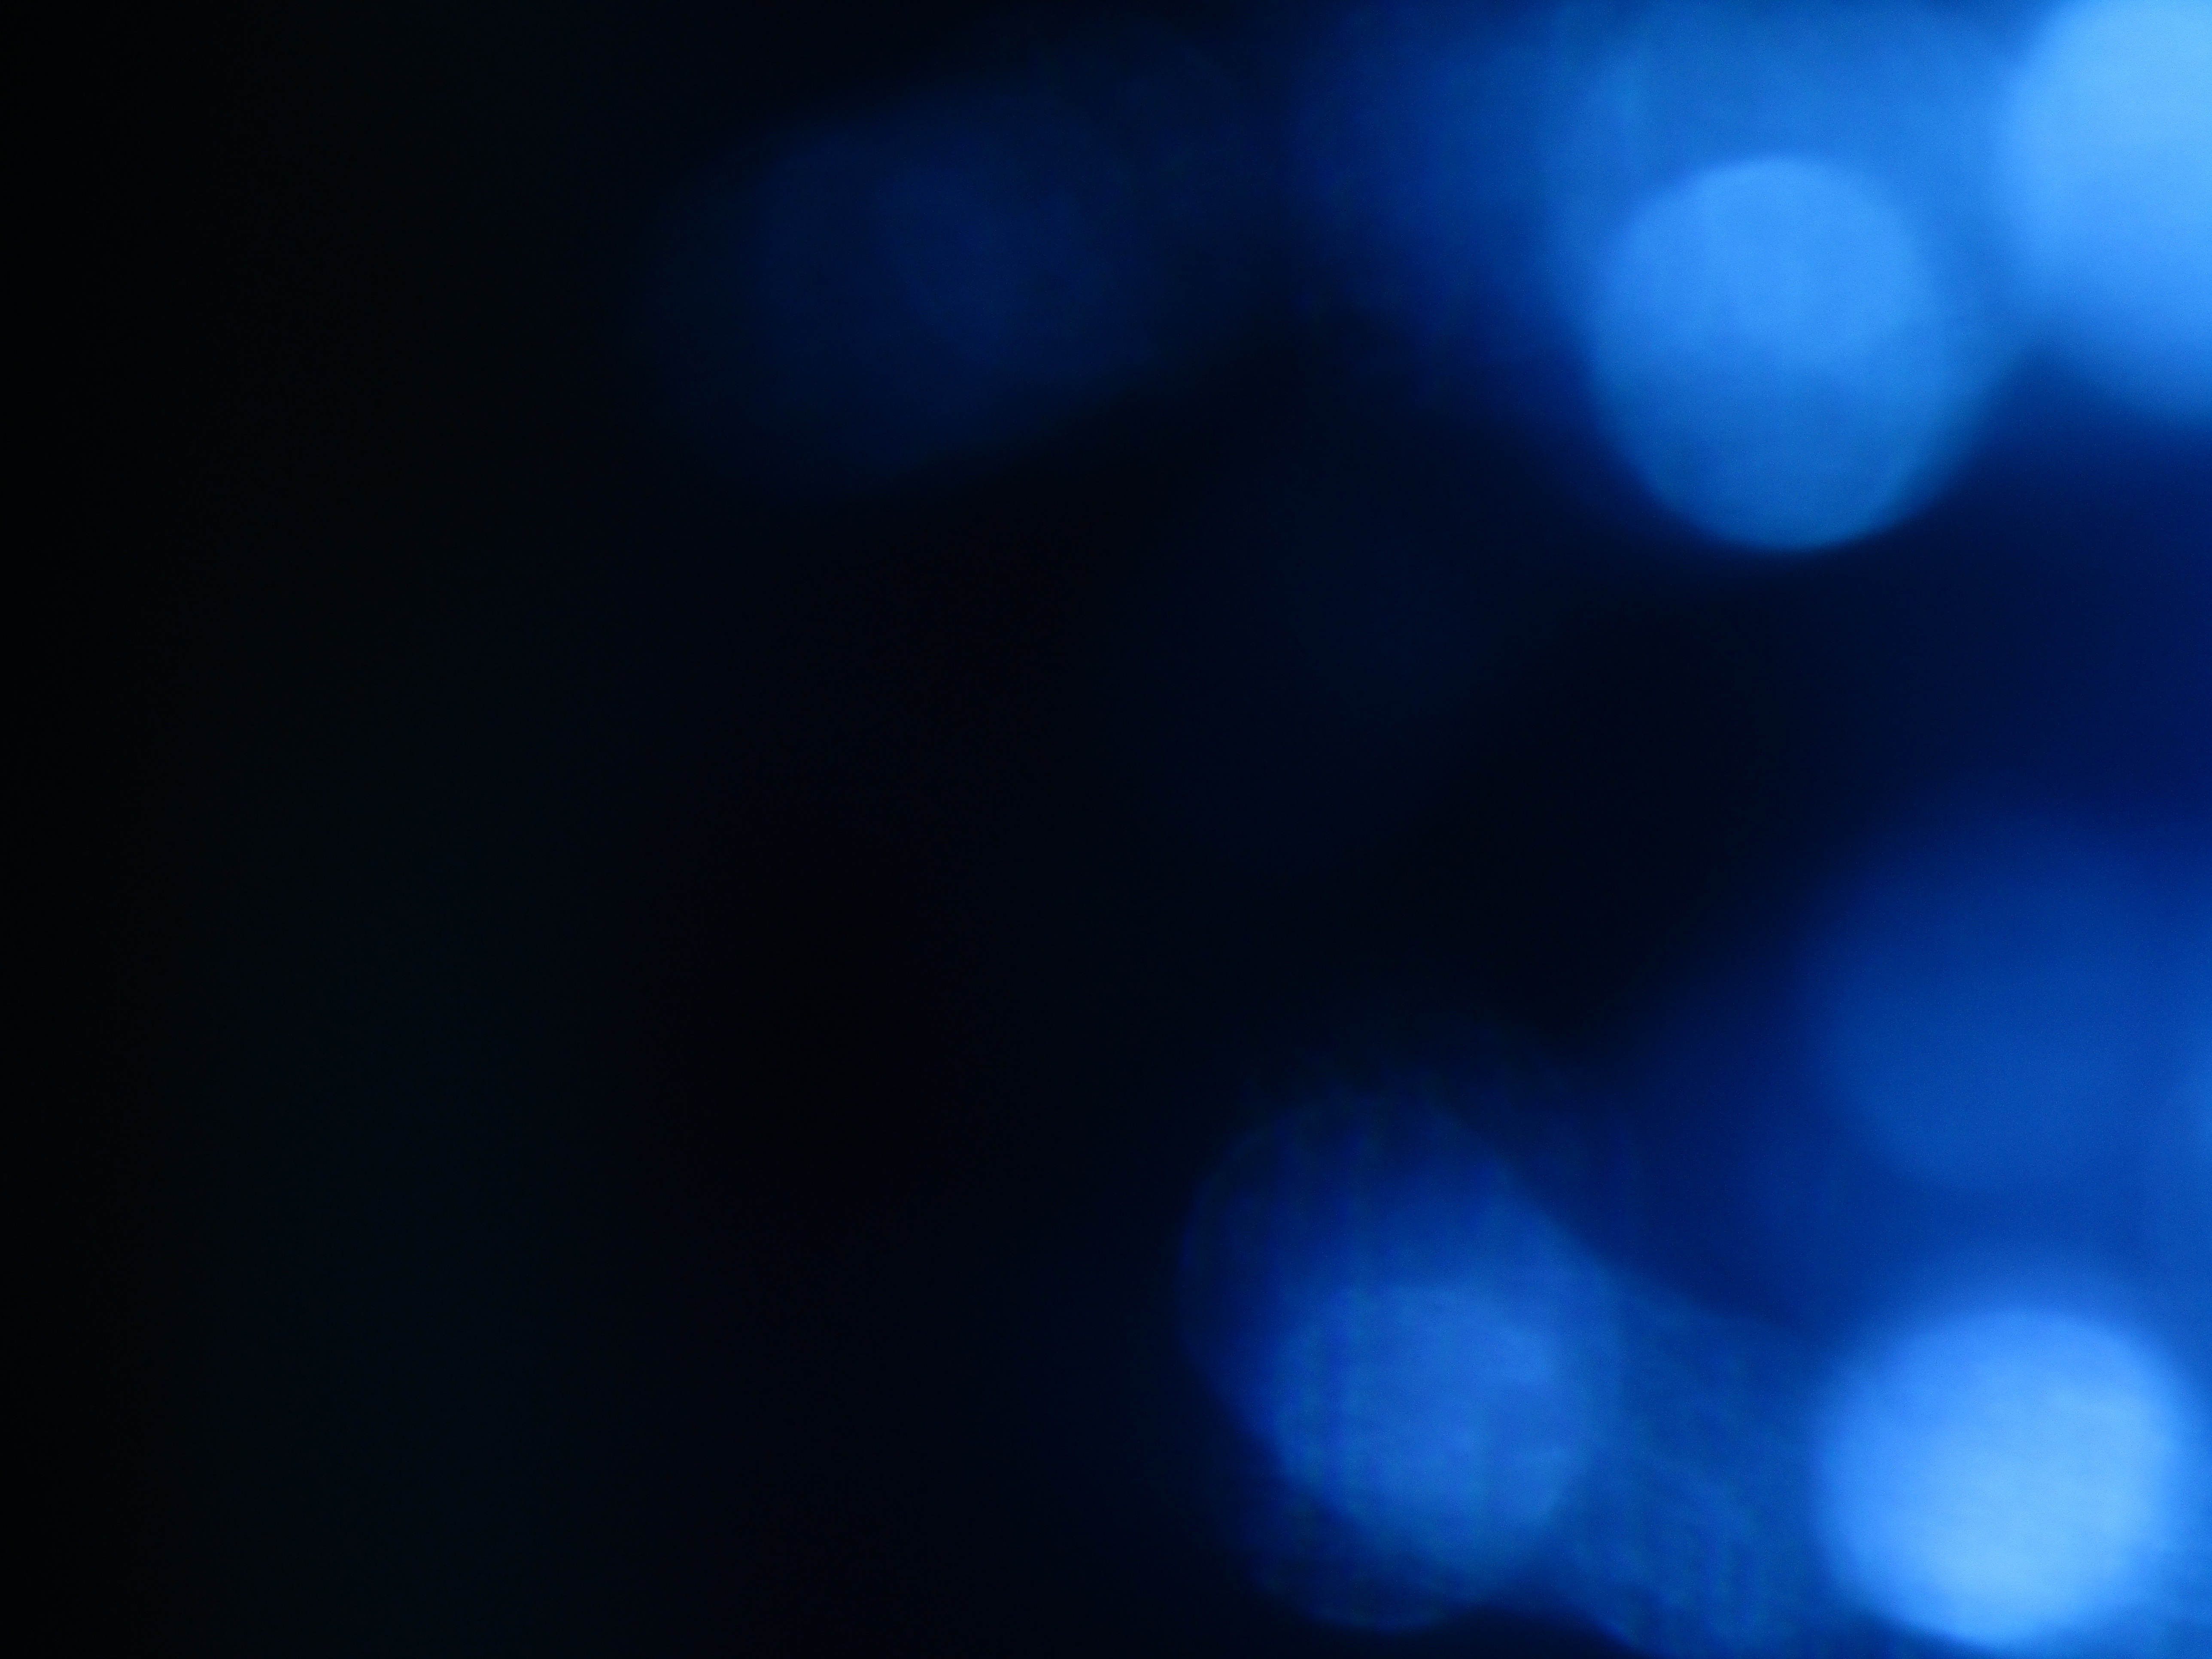
light, darkness, blue, lens flare, screenshot, computer wallpaper